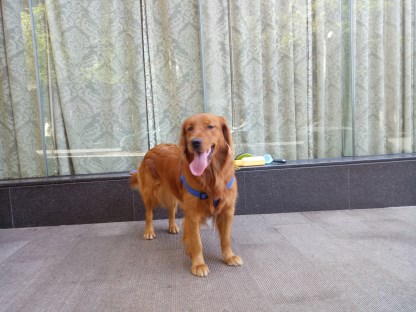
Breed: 5355-n000126-golden_retriever